Ali bey Ashurbeyov

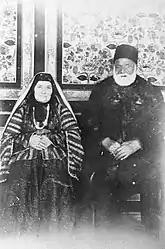
Teymur bey Ashurbeyli and Tutu Khanum Ashurbeyli

Teymur Bey had become a millionaire through the exploitation of oil deposits on inherited lands. He established the "Ashurbeyov and Brothers" company, which grew into one of Baku's most profitable enterprises. Unlike many others, Teymur Bey did not lease his lands but instead developed the oil extraction business himself. After his death, his sons continued the enterprise. Ali Bey and his brother Bala Bey emerged as influential arbitrators in the frequent disputes resulting from the fierce competition over oil resources. They founded the "Ali Bey and Bala Bey Ashurbeyov Brothers" company, which became one of the most advanced oil enterprises in Baku. Their oil fields were located near the villages of Sabunchu and Zabrat. Notably, a mining engineer named Lann, who managed the Ashurbeyov oil fields for several years, later became the Minister of Mining Industry in Estonia.